Terror (politics)

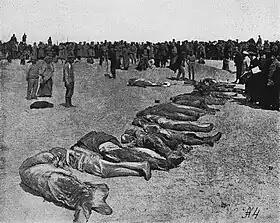
Victims of "Red Terror" in Crimea, 1918

Terror (from French "terreur", from Latin "terror" "great fear", "terrere" "to frighten") is a policy of political repression and violence intended to subdue political opposition. The term first appears in the Reign of Terror, a revolutionary violence during the French Revolution, which also gave rise to the term terrorism.